Cake Bash

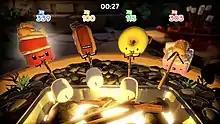
The Campfire minigame, where players attempt to perfectly toast marshmallows.

"Cake Bash" is a party game where players control cakes competing against each other in order to be chosen by a customer. There are 13 different minigames in "Cake Bash". Some minigames may involve the cakes fighting each other with melee weapons, while others may be focused on survival. Get Tasty, the main game mode, sees the cakes competing in a randomized selection of Bash games and minigames. Minigames that are played in Get Tasty are unlocked permanently. Before a minigame starts, the players can vote on where or what game they want to play next. Players who win rounds collect chocolate coins, which are used to buy toppings for their cake. Purchased toppings provide a score bonus. The cake with the most toppings at the end of a match wins. Players can unlock new skins, known as "flavors" for their cake. The game supports local and online multiplayer, allowing up to 4 players per session. "Cake Bash" can be played with bots, which can also be used to fill in empty spots.